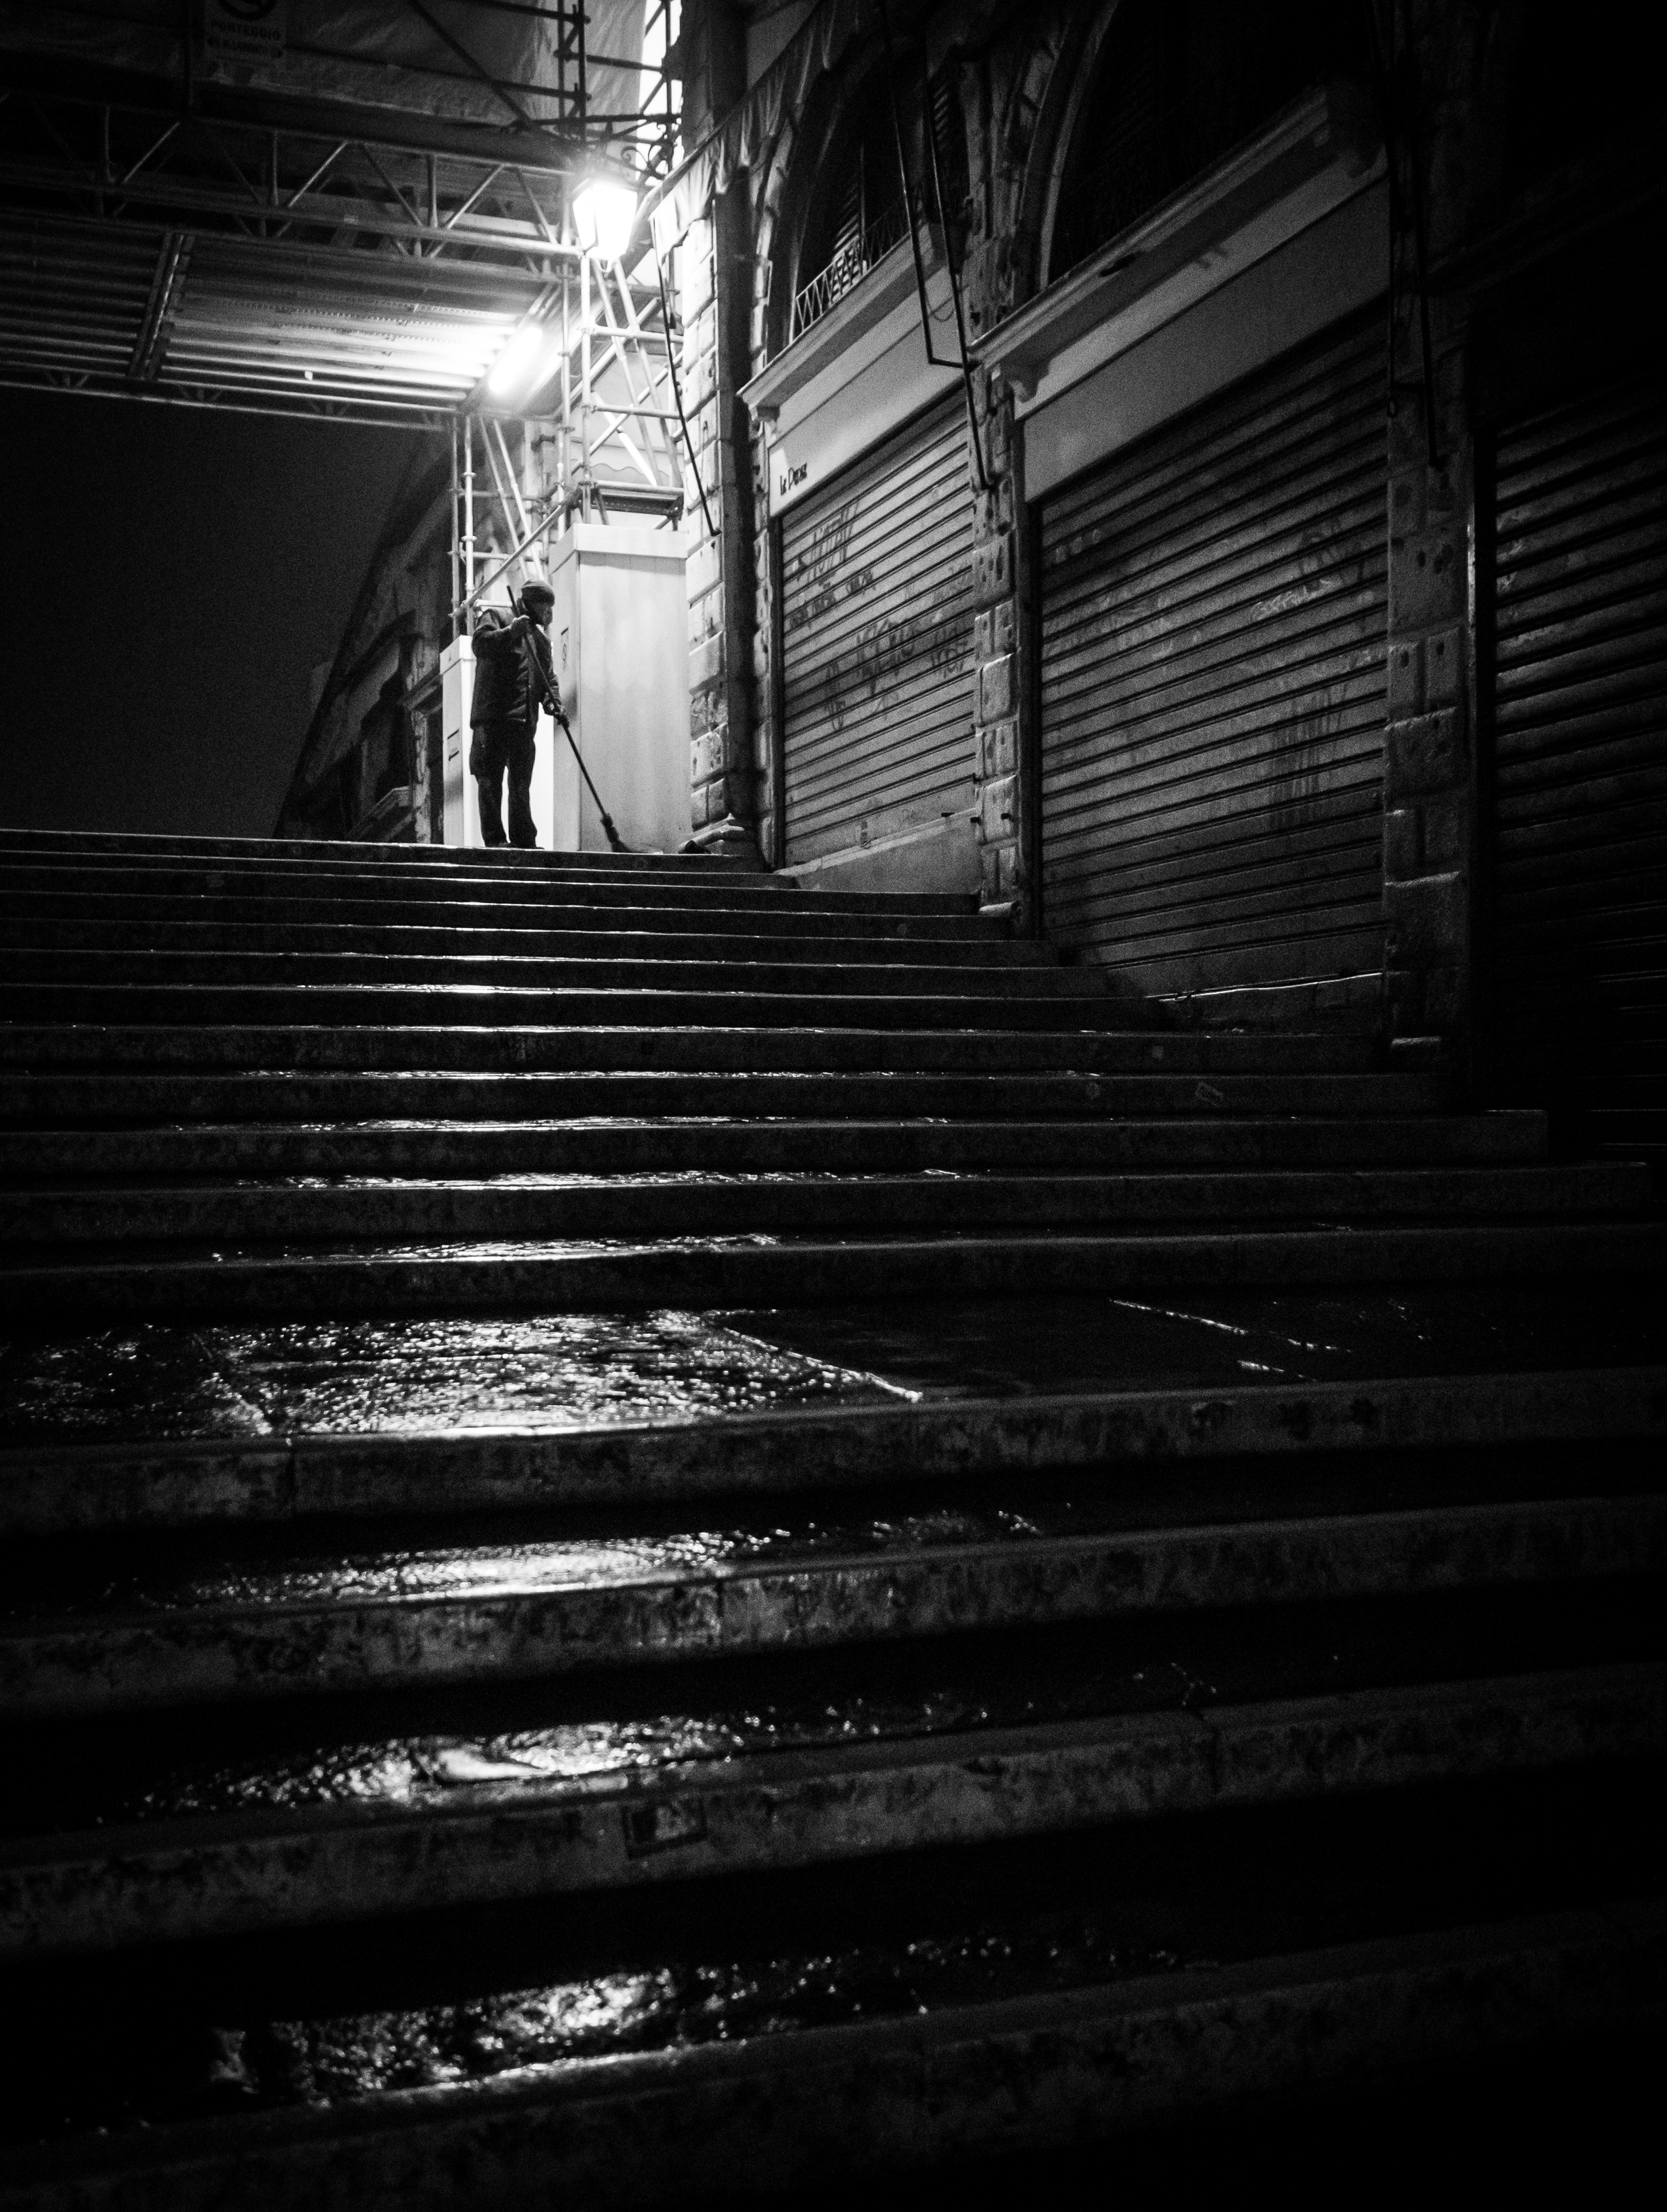
light, black and white, white, night, photography, sunlight, darkness, black, monochrome, shape, monochrome photography, film noir